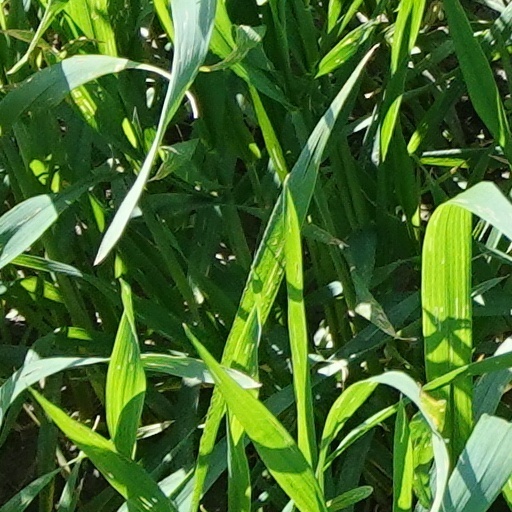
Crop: wheat